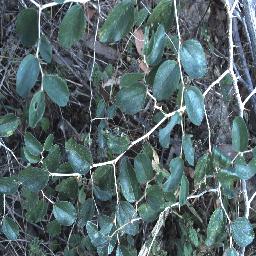
Label: chinee_apple